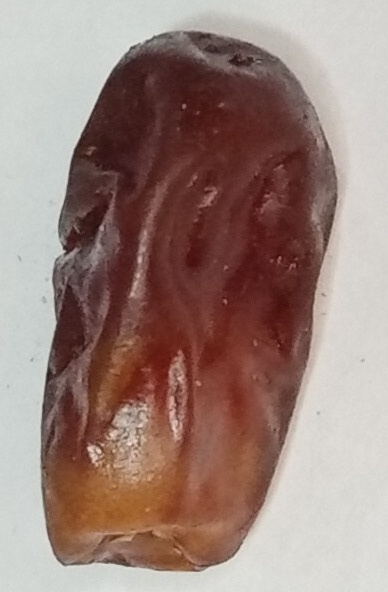
Variety: aseel
Size: large
Grade: grade-1